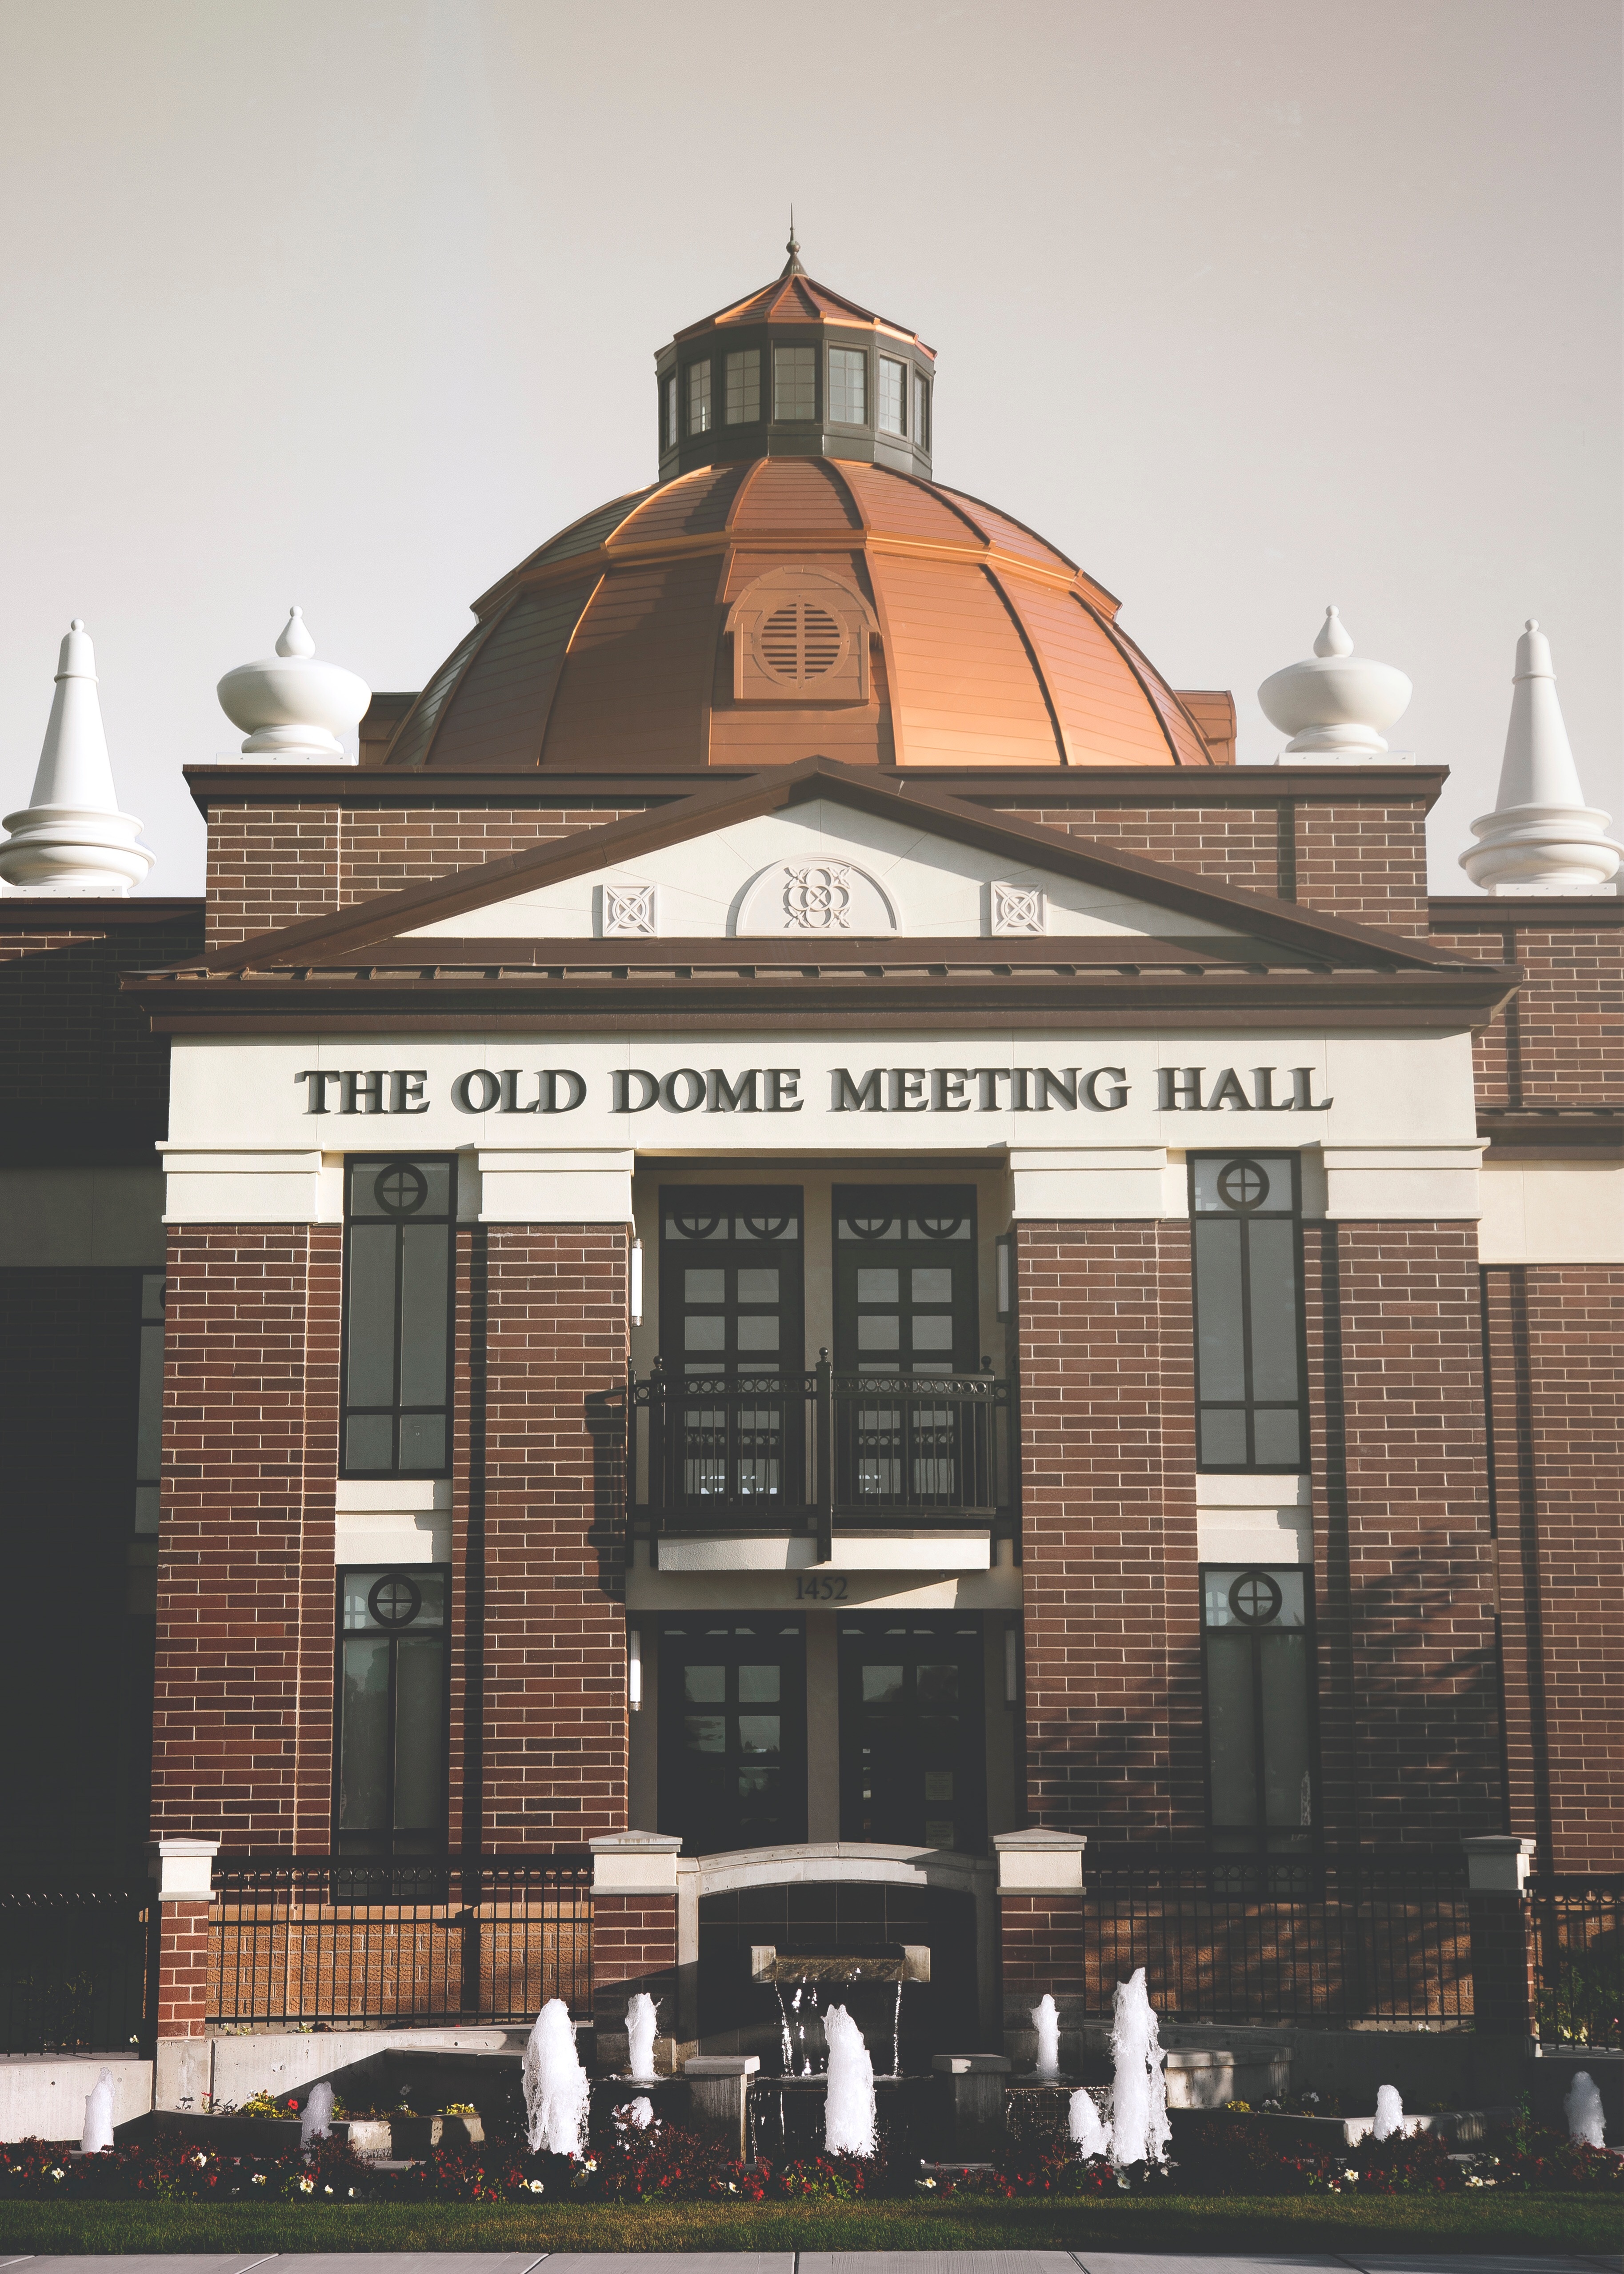
architecture, building, city, downtown, landmark, facade, place of worship, theatre, synagogue, tourist attraction, dome